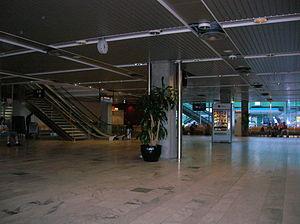
Aéroport de Göteborg-Landvetter (Suède) le 4 août 2007
L'Aéroport de Göteborg-Landvetter, est un aéroport suédois situé à 20 km de Göteborg. C'est l'un des deux aéroports de la ville, utilisé pour tous les vols internationaux et réguliers. C'est le deuxième aéroport du pays, avec environ 6,2 millions de voyageurs en 2015.